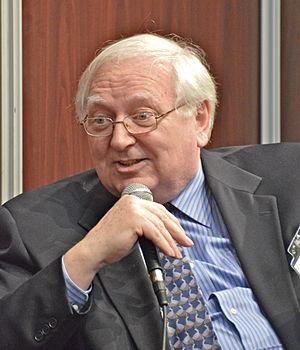
Richard Le Hir au Salon international du livre de Québec 2013
Iberville est une circonscription électorale provinciale du Québec. Cette circonscription majoritairement rurale porte le nom de sa localité principale, Iberville, maintenant intégrée à Saint-Jean-sur-Richelieu.
Richard Le Hir est un avocat, administrateur, conseiller en gestion et homme politique québécois.